SMS Möwe (1879)

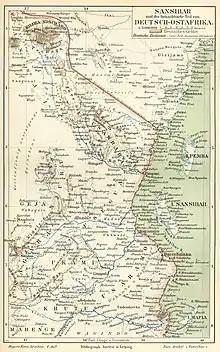
Map of German East Africa from 1890

"Möwe" was recommissioned for another tour abroad on 1 April 1884, this time to western Africa. Her captain at that time was KK Paul Hoffmann. Beginning in 1880, German trading companies had moved operations from British West Africa to the so-called Slave Coast, as these areas were not yet subjected to European colonial rule and customs duties were more favorable. The German intrusion led to violent reactions from the local residents, and encouraged power struggles between rival leaders. The German corvette attempted to suppress the fighting in early 1884, and arrested three of the leaders. The Germans brought them back to Germany to impress on them the scale of the German Empire. "Möwe" was to embark the three captives and return them to Africa. In addition, Hoffmann was ordered to support the activities of Gustav Nachtigal, a renowned explorer of Africa, who had been designated as the Imperial Commissioner for Germany's colonial empire. Nachtigal was to establish the first German protectorates in what would become German West Africa.